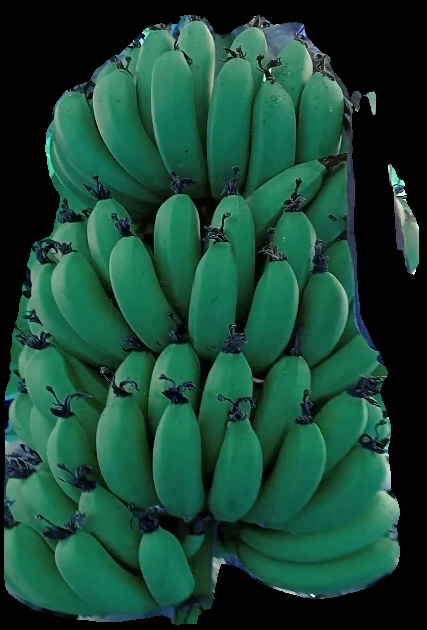
Variety: pachbale
Grade: grade1